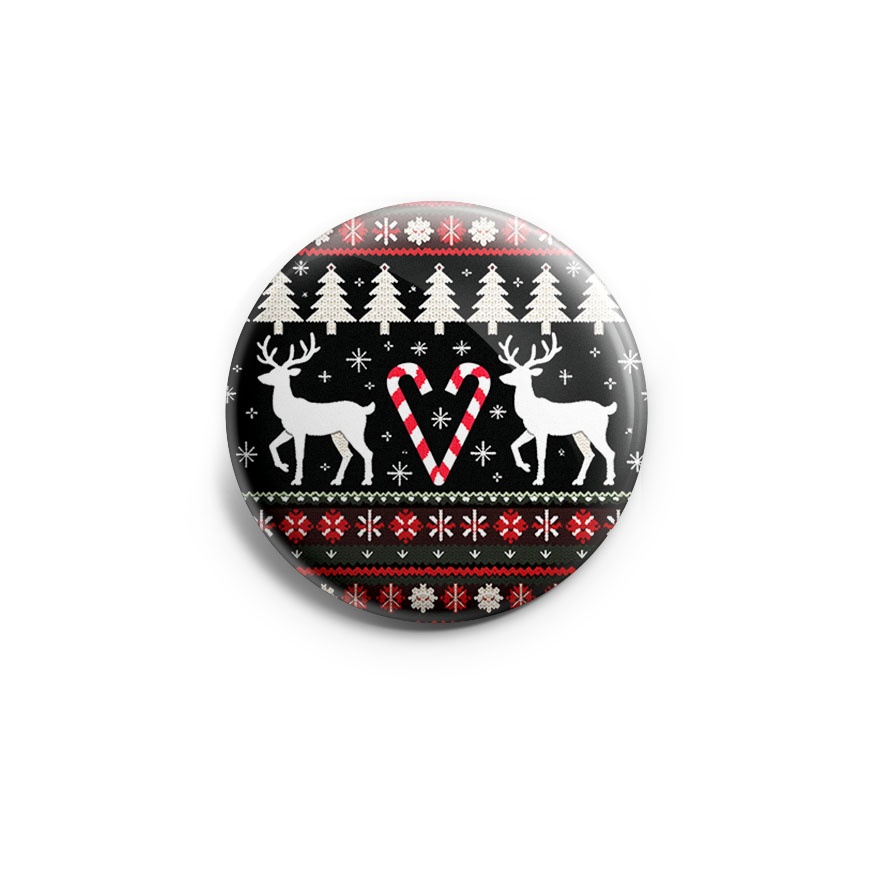
Holiday Sweater Pattern Topper
Classic ugly sweater vibes! This pattern is festive, cozy, and just right for holiday fun. Get ready to add a splash of excitement to your life with our fabulous Swapfinity Toppers! These interchangeable delights are the ultimate way to express your personality, whether it's on a Badge Reel, Keychain, or Stethoscope Tag! With vibrant colors and crystal-clear prints, our Toppers are here to make your accessories pop like confetti! Mix and match to create a look that's uniquely YOU! From cute and quirky to bold and sassy, the possibilities are endless! So don't hold back – embrace the fun and show off your enthusiasm with Swapfinity Toppers! Let your style shine brighter than a disco ball!
Brand: Topperswap
Category: Apparel & Accessories > Clothing Accessories > Pinback Buttons